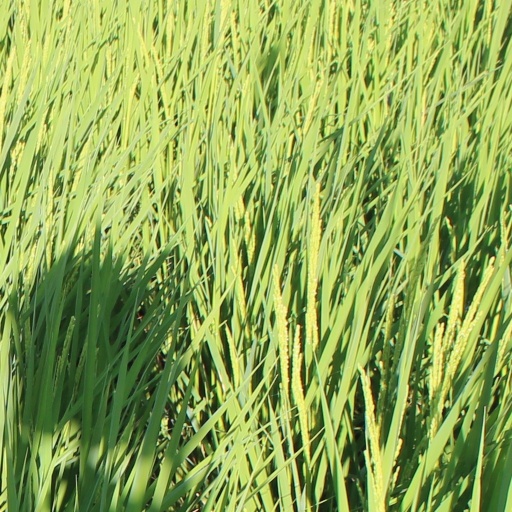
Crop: rice